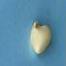
Maize quality: Good